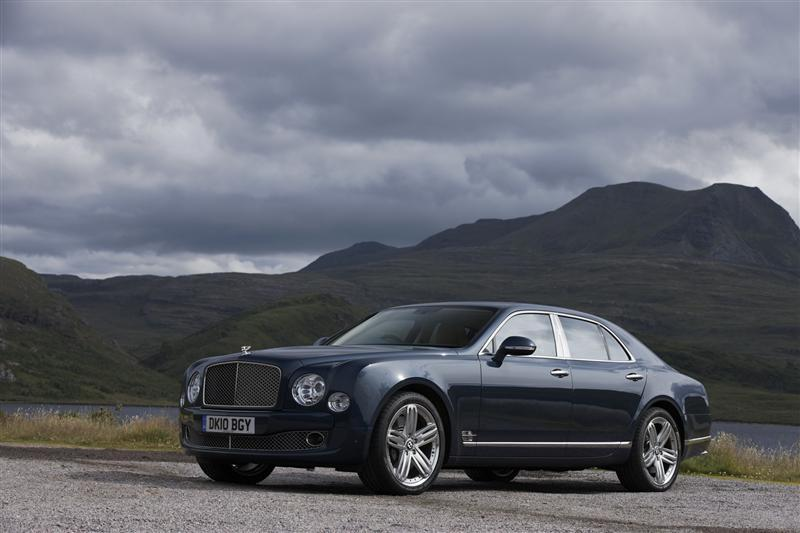
Car model: 2011 Bentley Mulsanne Sedan